Lake Stamford

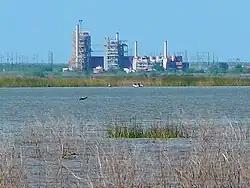
Paint Creek Power Plant

AEP (formerly West Texas Utilities) owns a gas-fired electric generating power plant located at Lake Stamford. The plant has a generating capacity of 218 MW. When operating, water is pumped directly from the lake for industrial (cooling) purposes. The plant was put into inactive status and mothballed in September 2002.